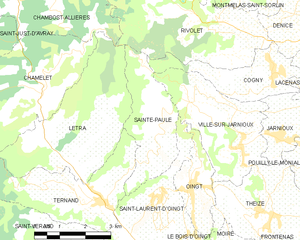
Carte des communes françaises